Sarah E. Fuller

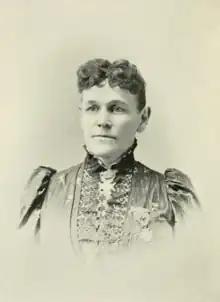

Sarah E. Fuller (1838–1913) was an American philanthropist and social leader. For many years, she was affiliated with the Woman's Relief Corps (WRC). She served as the first President of its Massachusetts Department (1879–1882), and third President of the National organization (1885, 1886). Fuller had a record of 40 years' service for the soldiers of the Union Army, having enrolled herself as a worker in the United States Christian Commission during the early days of the Civil War.